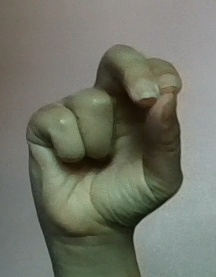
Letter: gaaf